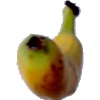
Label: Banana Lady Finger 1